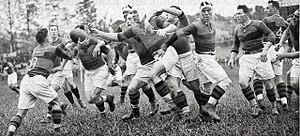
Finale du championnat de France de rugby 1933, les avants du LOU passent le ballon à leur demi de mêlée Brial (9, de dos).
Le Lyon olympique universitaire rugby, couramment abrégé en LOU rugby, est la section de rugby à XV du club omnisports Lyon olympique universitaire. La section a été fondée sous le nom Racing Club de Lyon en 1896 et devient le Lyon olympique universitaire en 1901.